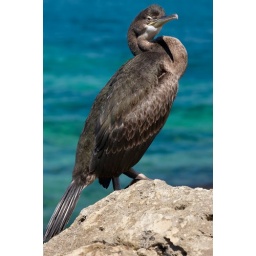
cormorant sitting on the rock near the sea